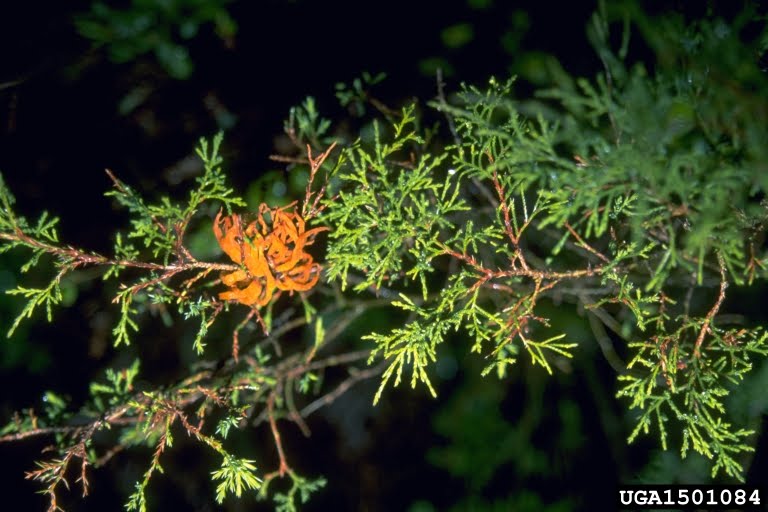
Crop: apple
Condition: rust